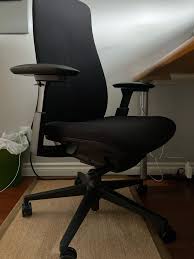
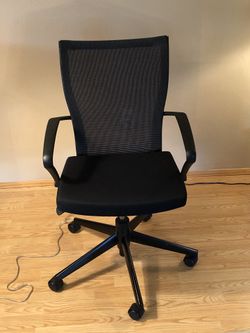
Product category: items_chair
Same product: no